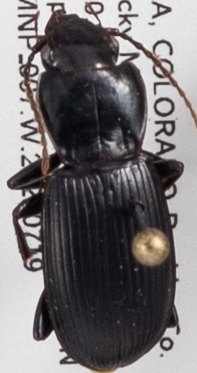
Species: Pterostichus protractus
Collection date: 2022-07-19
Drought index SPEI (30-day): -0.24
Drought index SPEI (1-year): -1.45
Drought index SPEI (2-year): -1.13